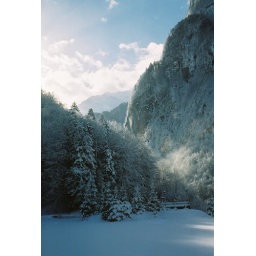
View out the train window on the way up to Engelberg in the Swiss alps.